Łódź

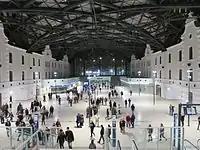
Main hall of the Łódź Fabryczna station

Following liberation by Soviet forces on 19 January 1945, and the end of the World War II, Łódź informally and temporarily took over the functions of Poland's capital, and most of the government and country administration resided in the city prior to the reconstruction of Warsaw.